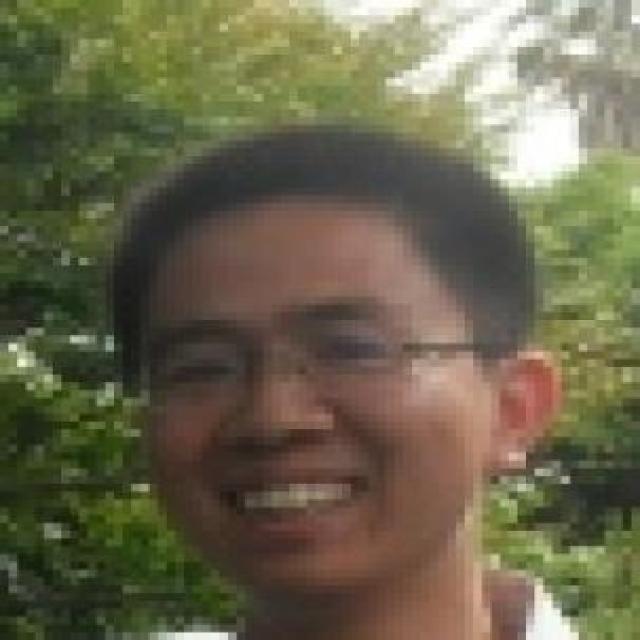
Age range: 21-44